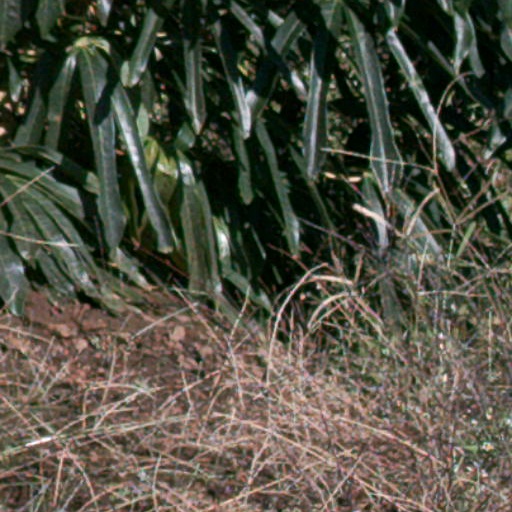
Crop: cassava